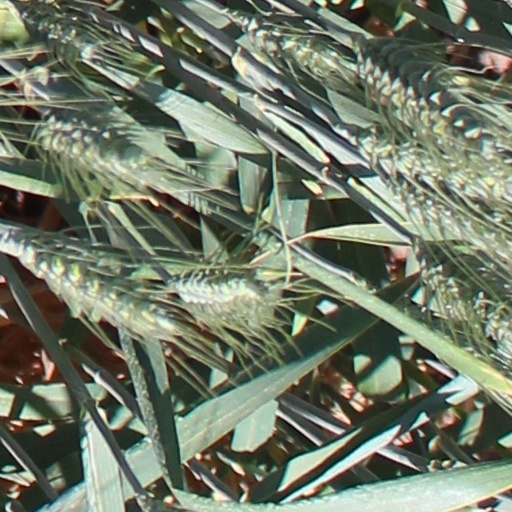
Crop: wheat